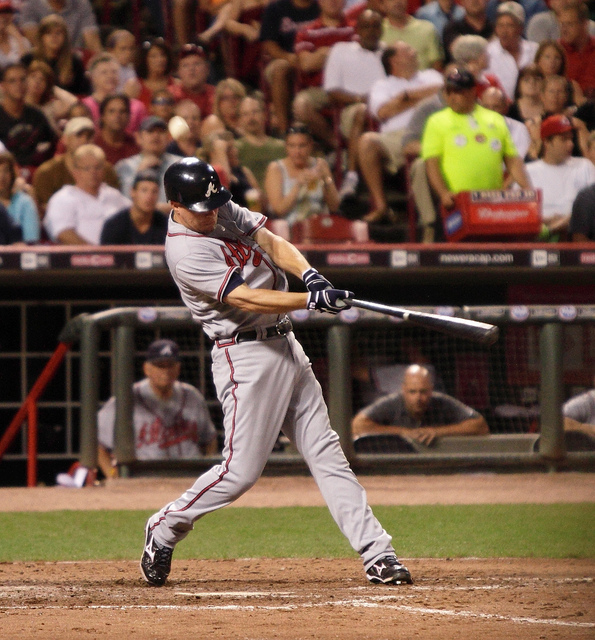
cầu thủ đánh bóng đang vung gậy để đánh bóng